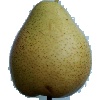
Label: pear_forelle